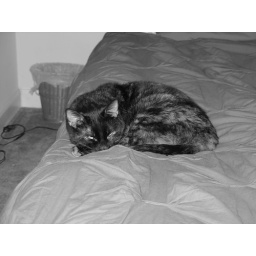
fireball in black &amp;amp; white